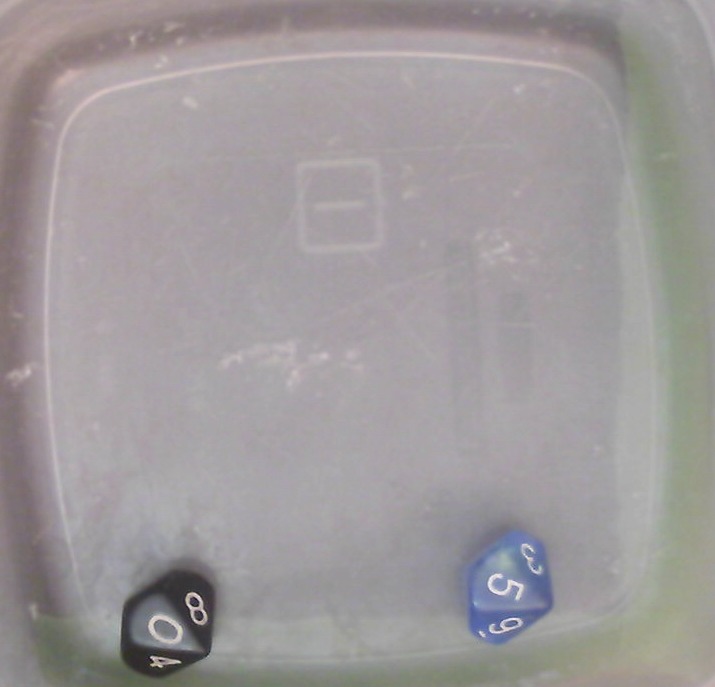
Dice in frame:
type: d10
value: 0
type: d10
value: 5
Label source: human
Face values trusted: no